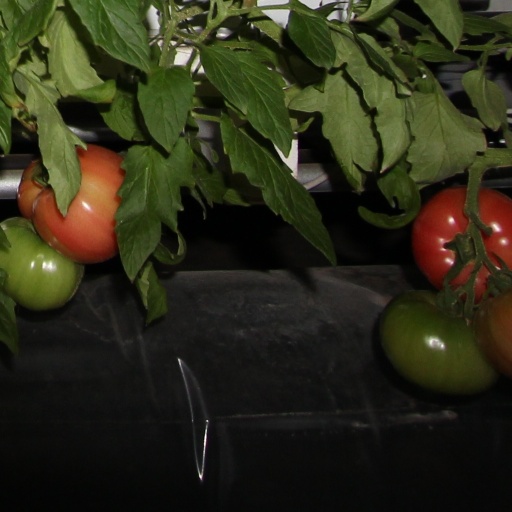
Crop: tomato